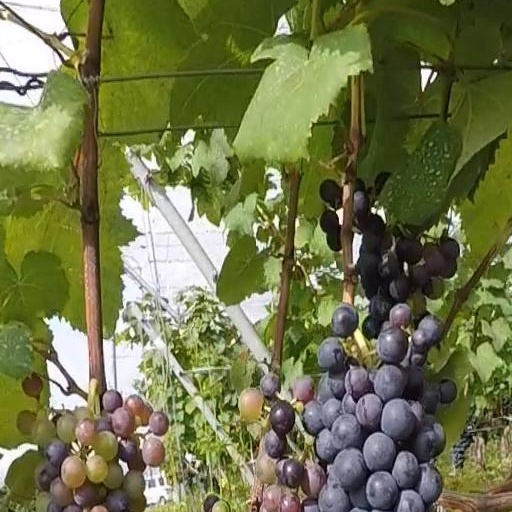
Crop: grape